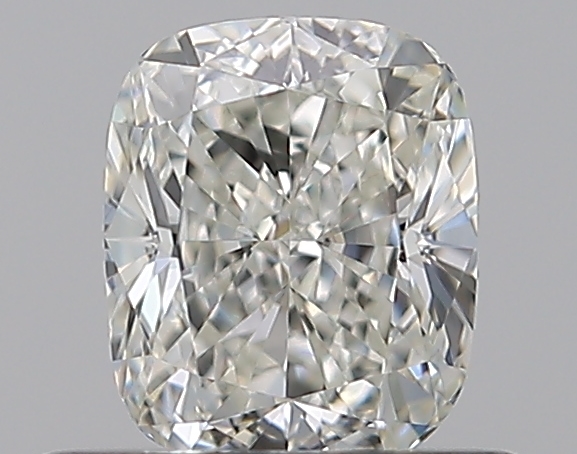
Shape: cushion
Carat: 0.59
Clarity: VVS1
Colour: I
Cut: EX
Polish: EX
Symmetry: VG
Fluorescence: N
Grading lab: GIA
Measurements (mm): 5.22 x 4.31 x 3